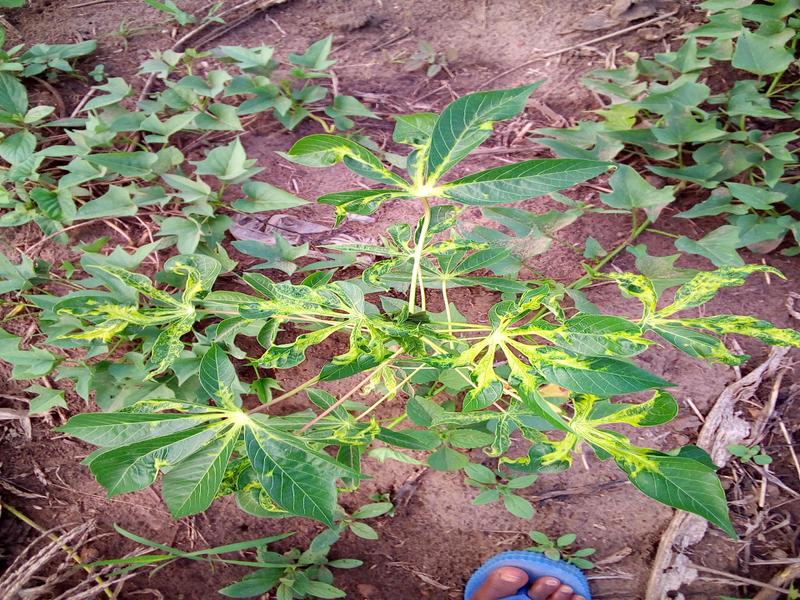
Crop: cassava
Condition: mosaic_disease